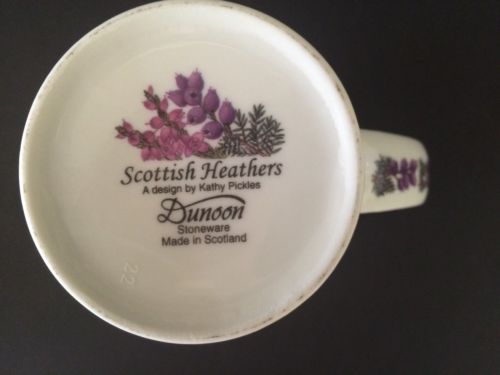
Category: mug